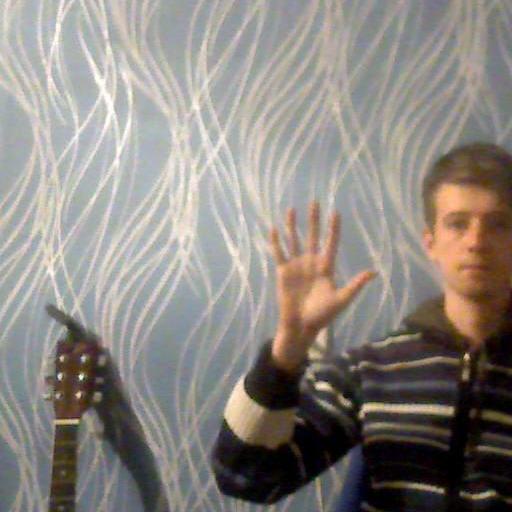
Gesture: palm